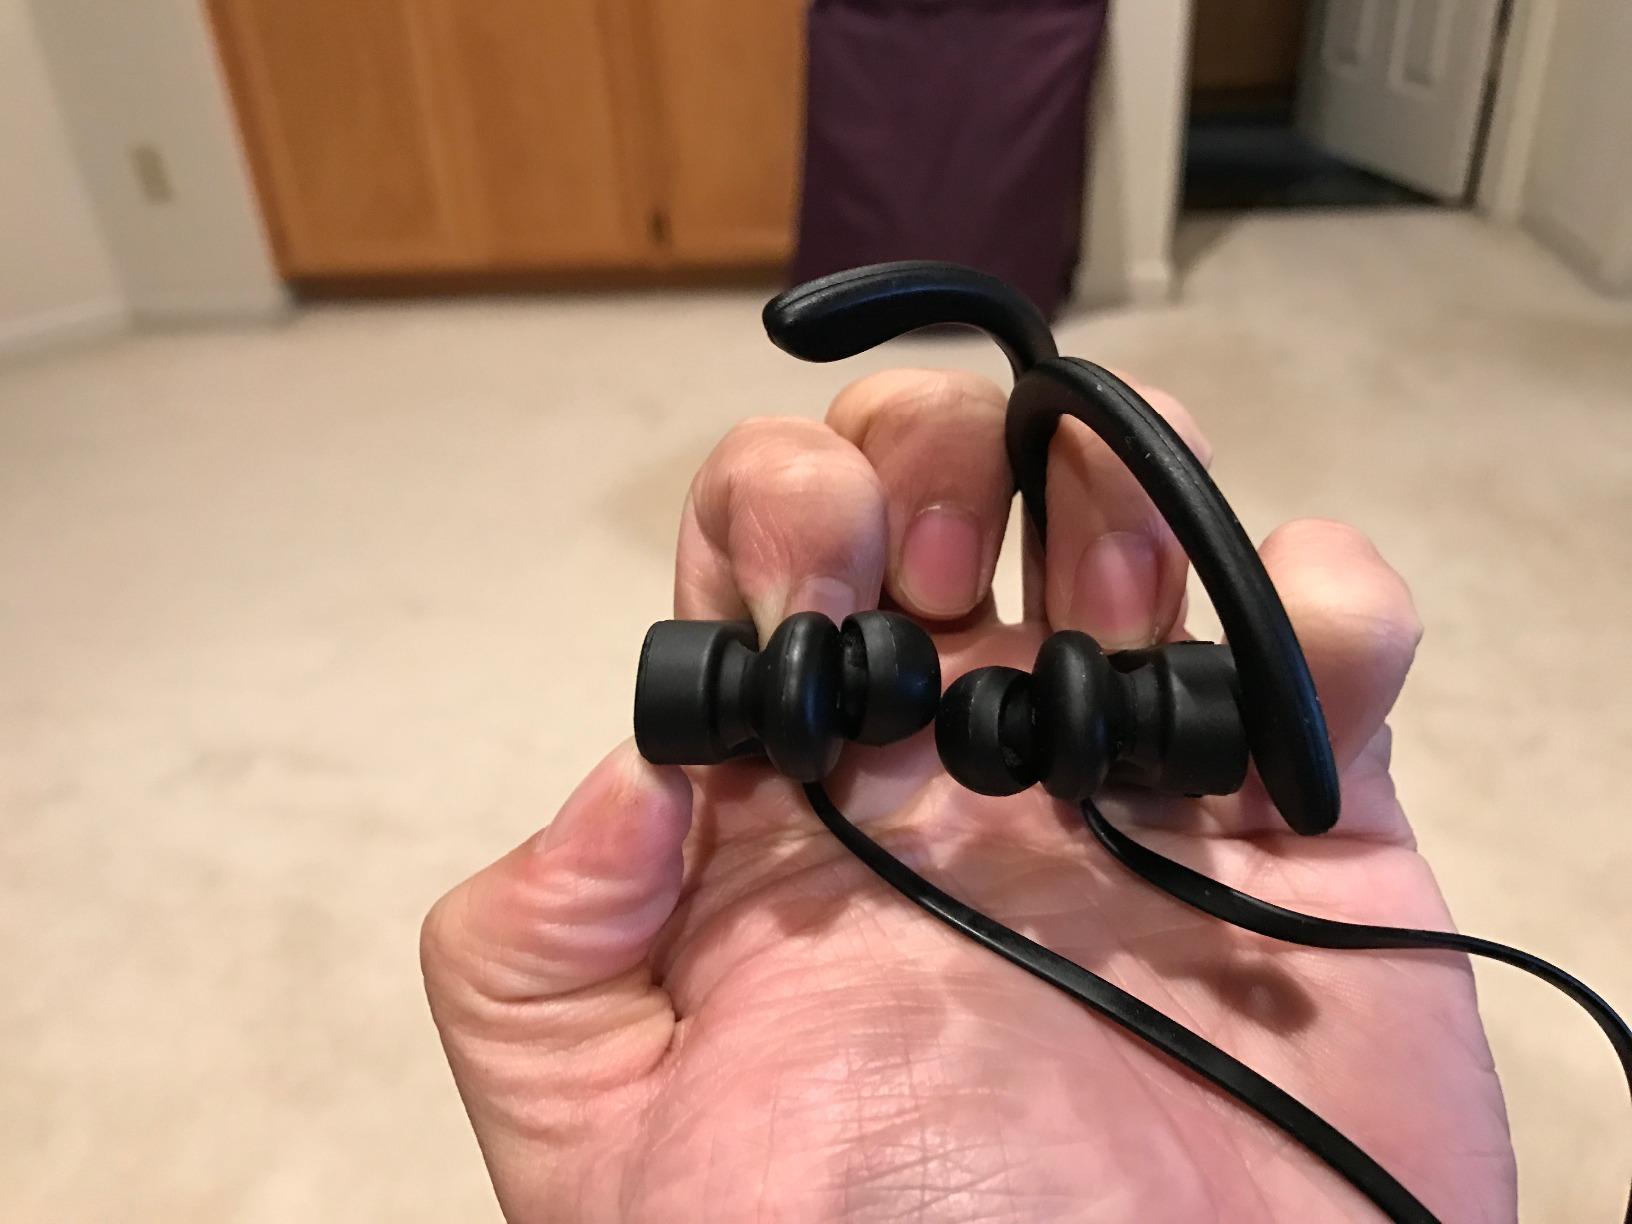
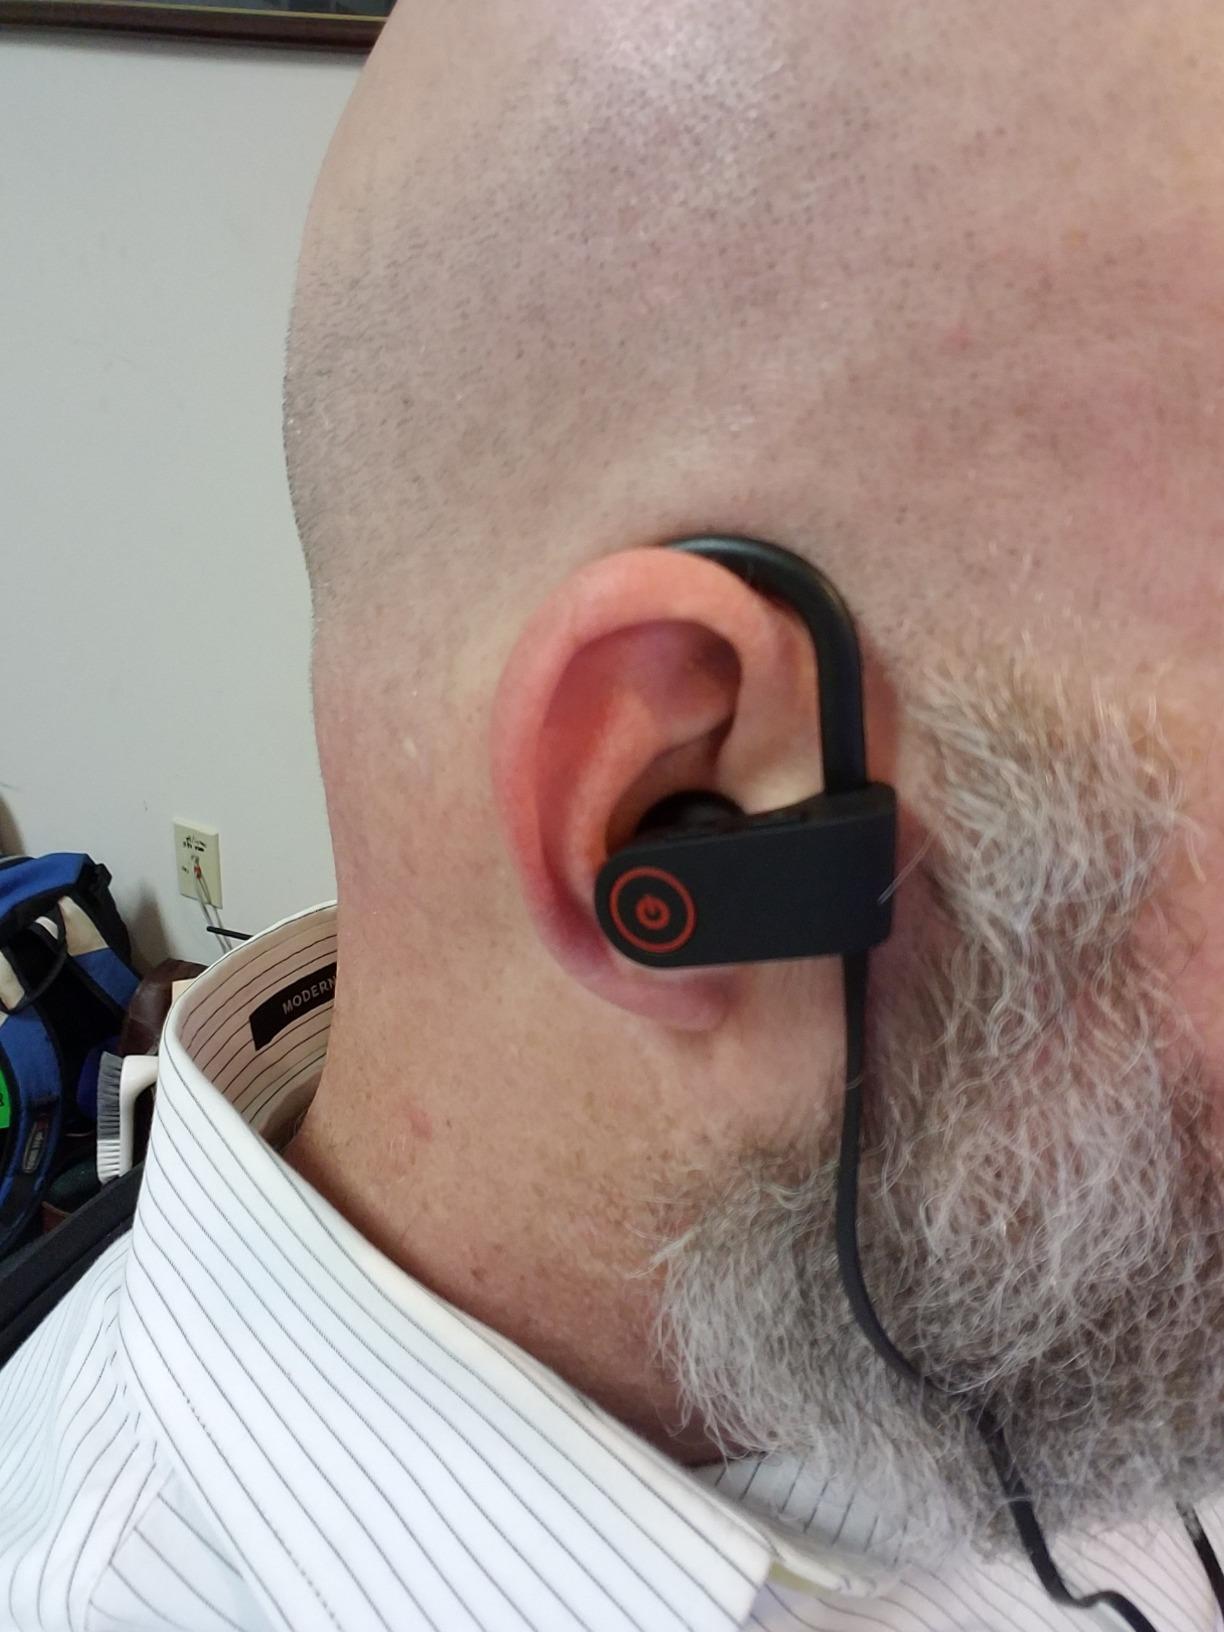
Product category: headphones
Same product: yes